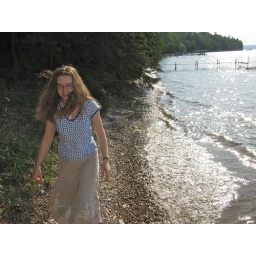
by Lake Mullet, by the dock to the old lake house